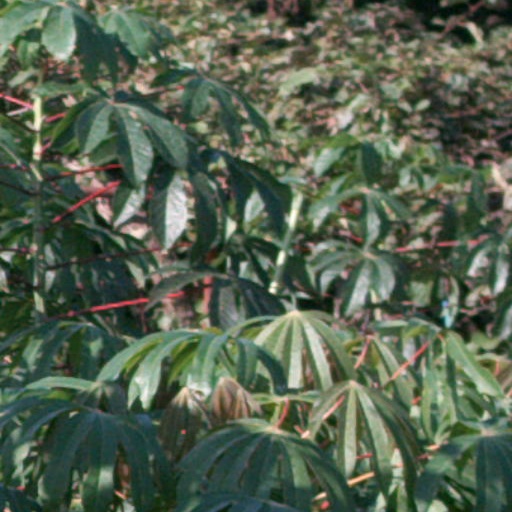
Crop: cassava